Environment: real
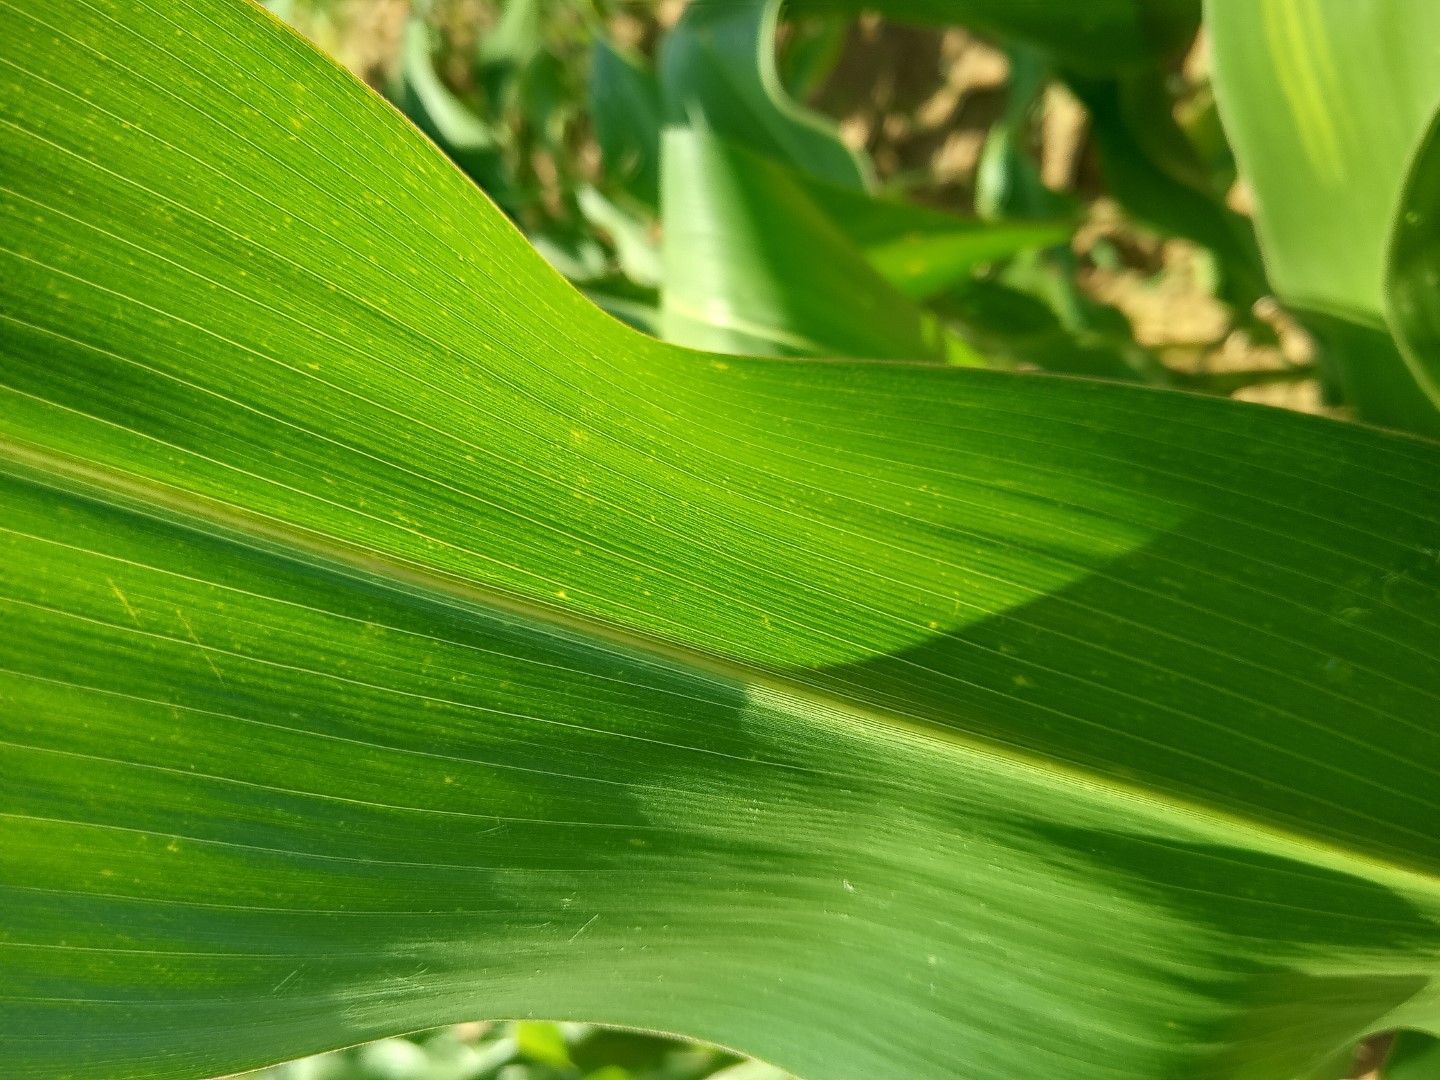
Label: healthy